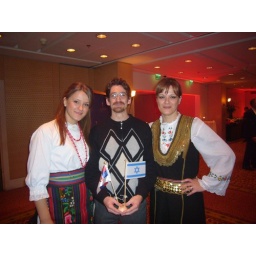
A person poses with two women in Serbian traditional dress at Serbian National Day celebrations in Tel Aviv, February 14th, 2008.